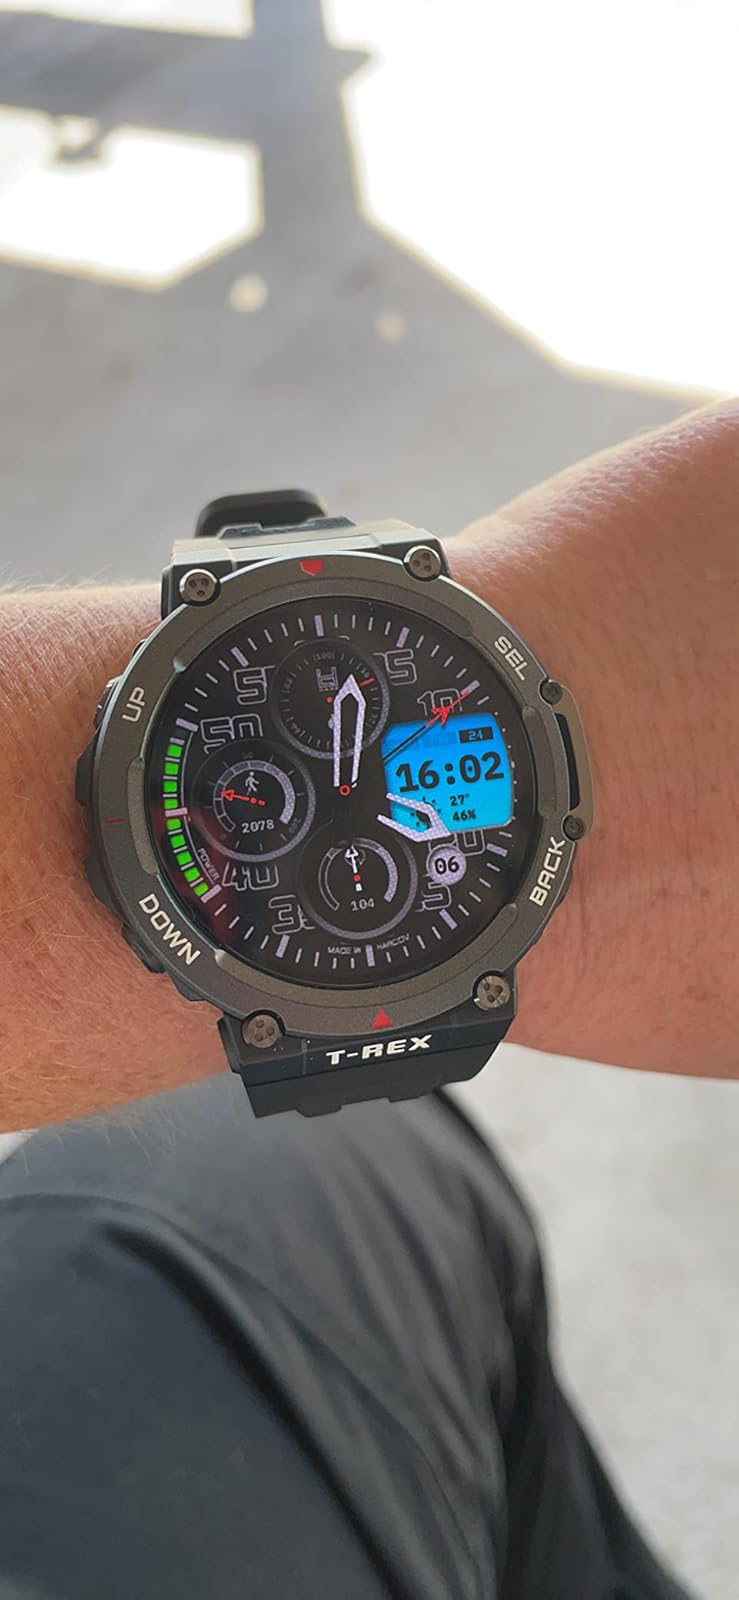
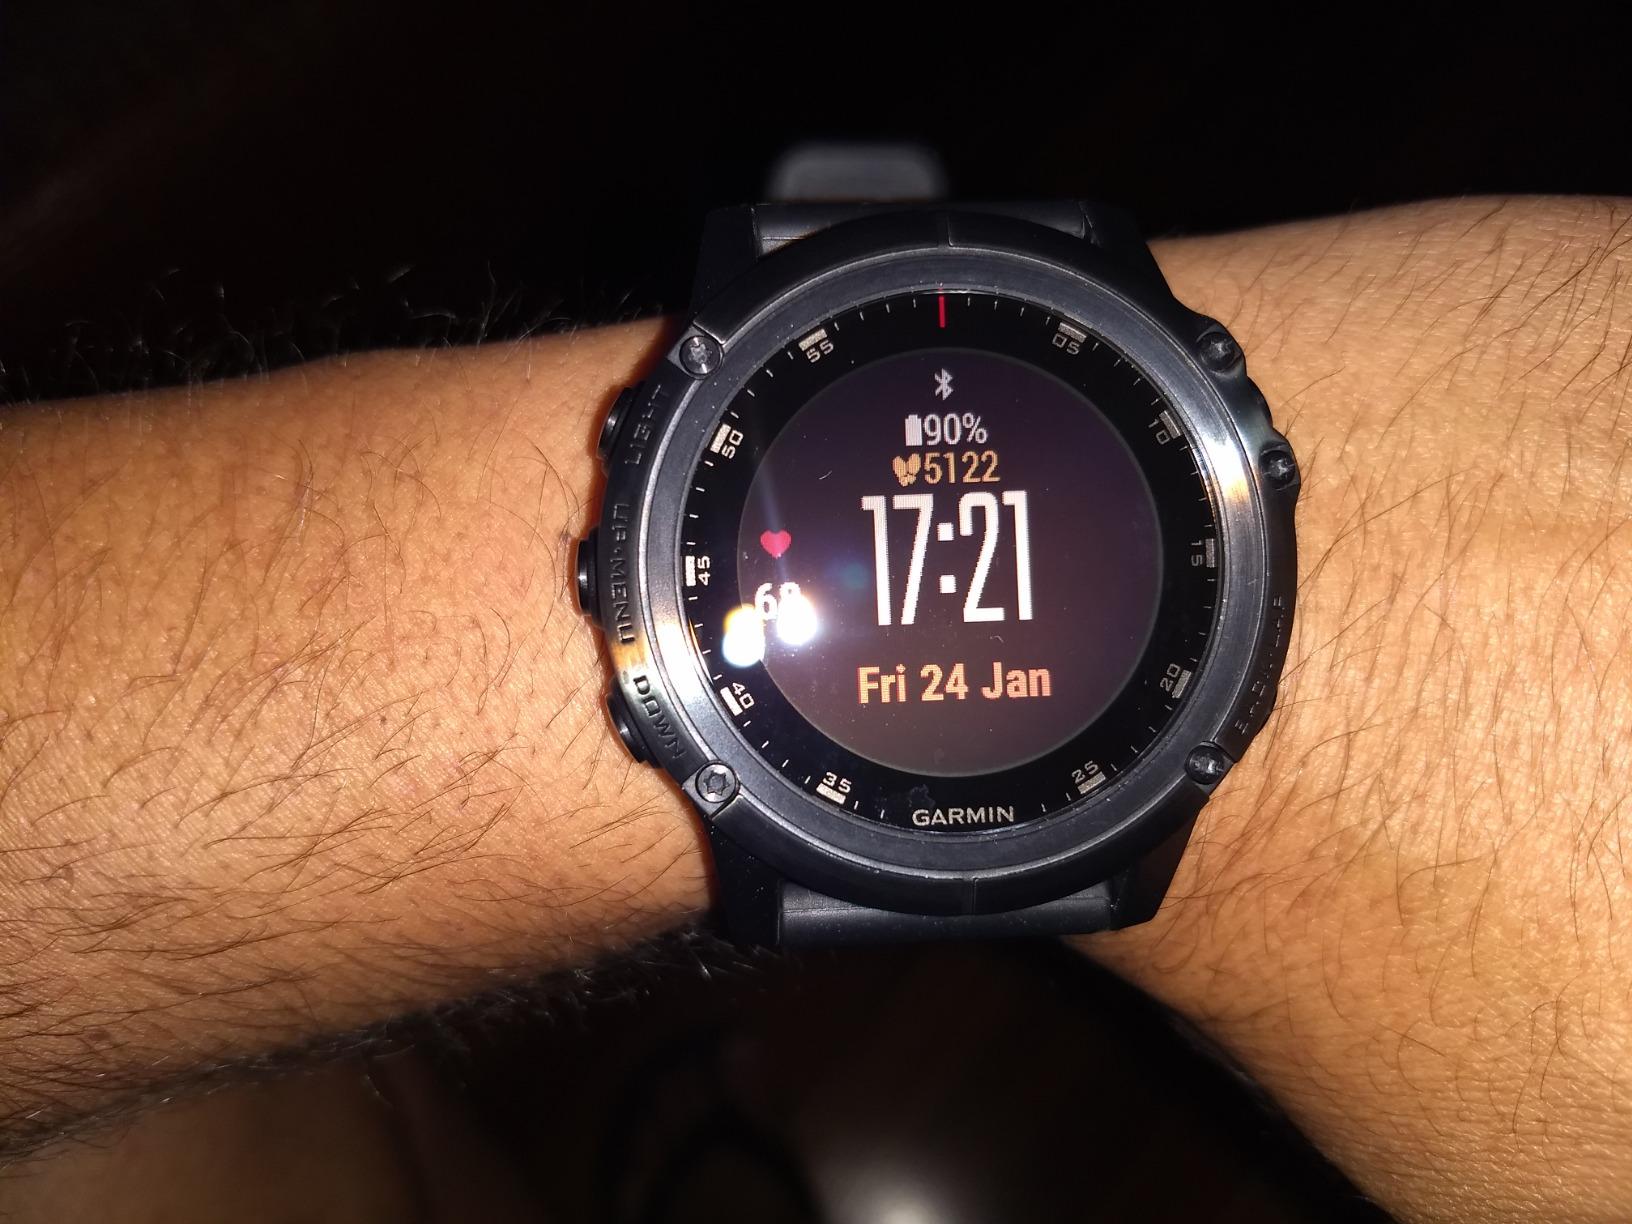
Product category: smartwatch
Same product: no